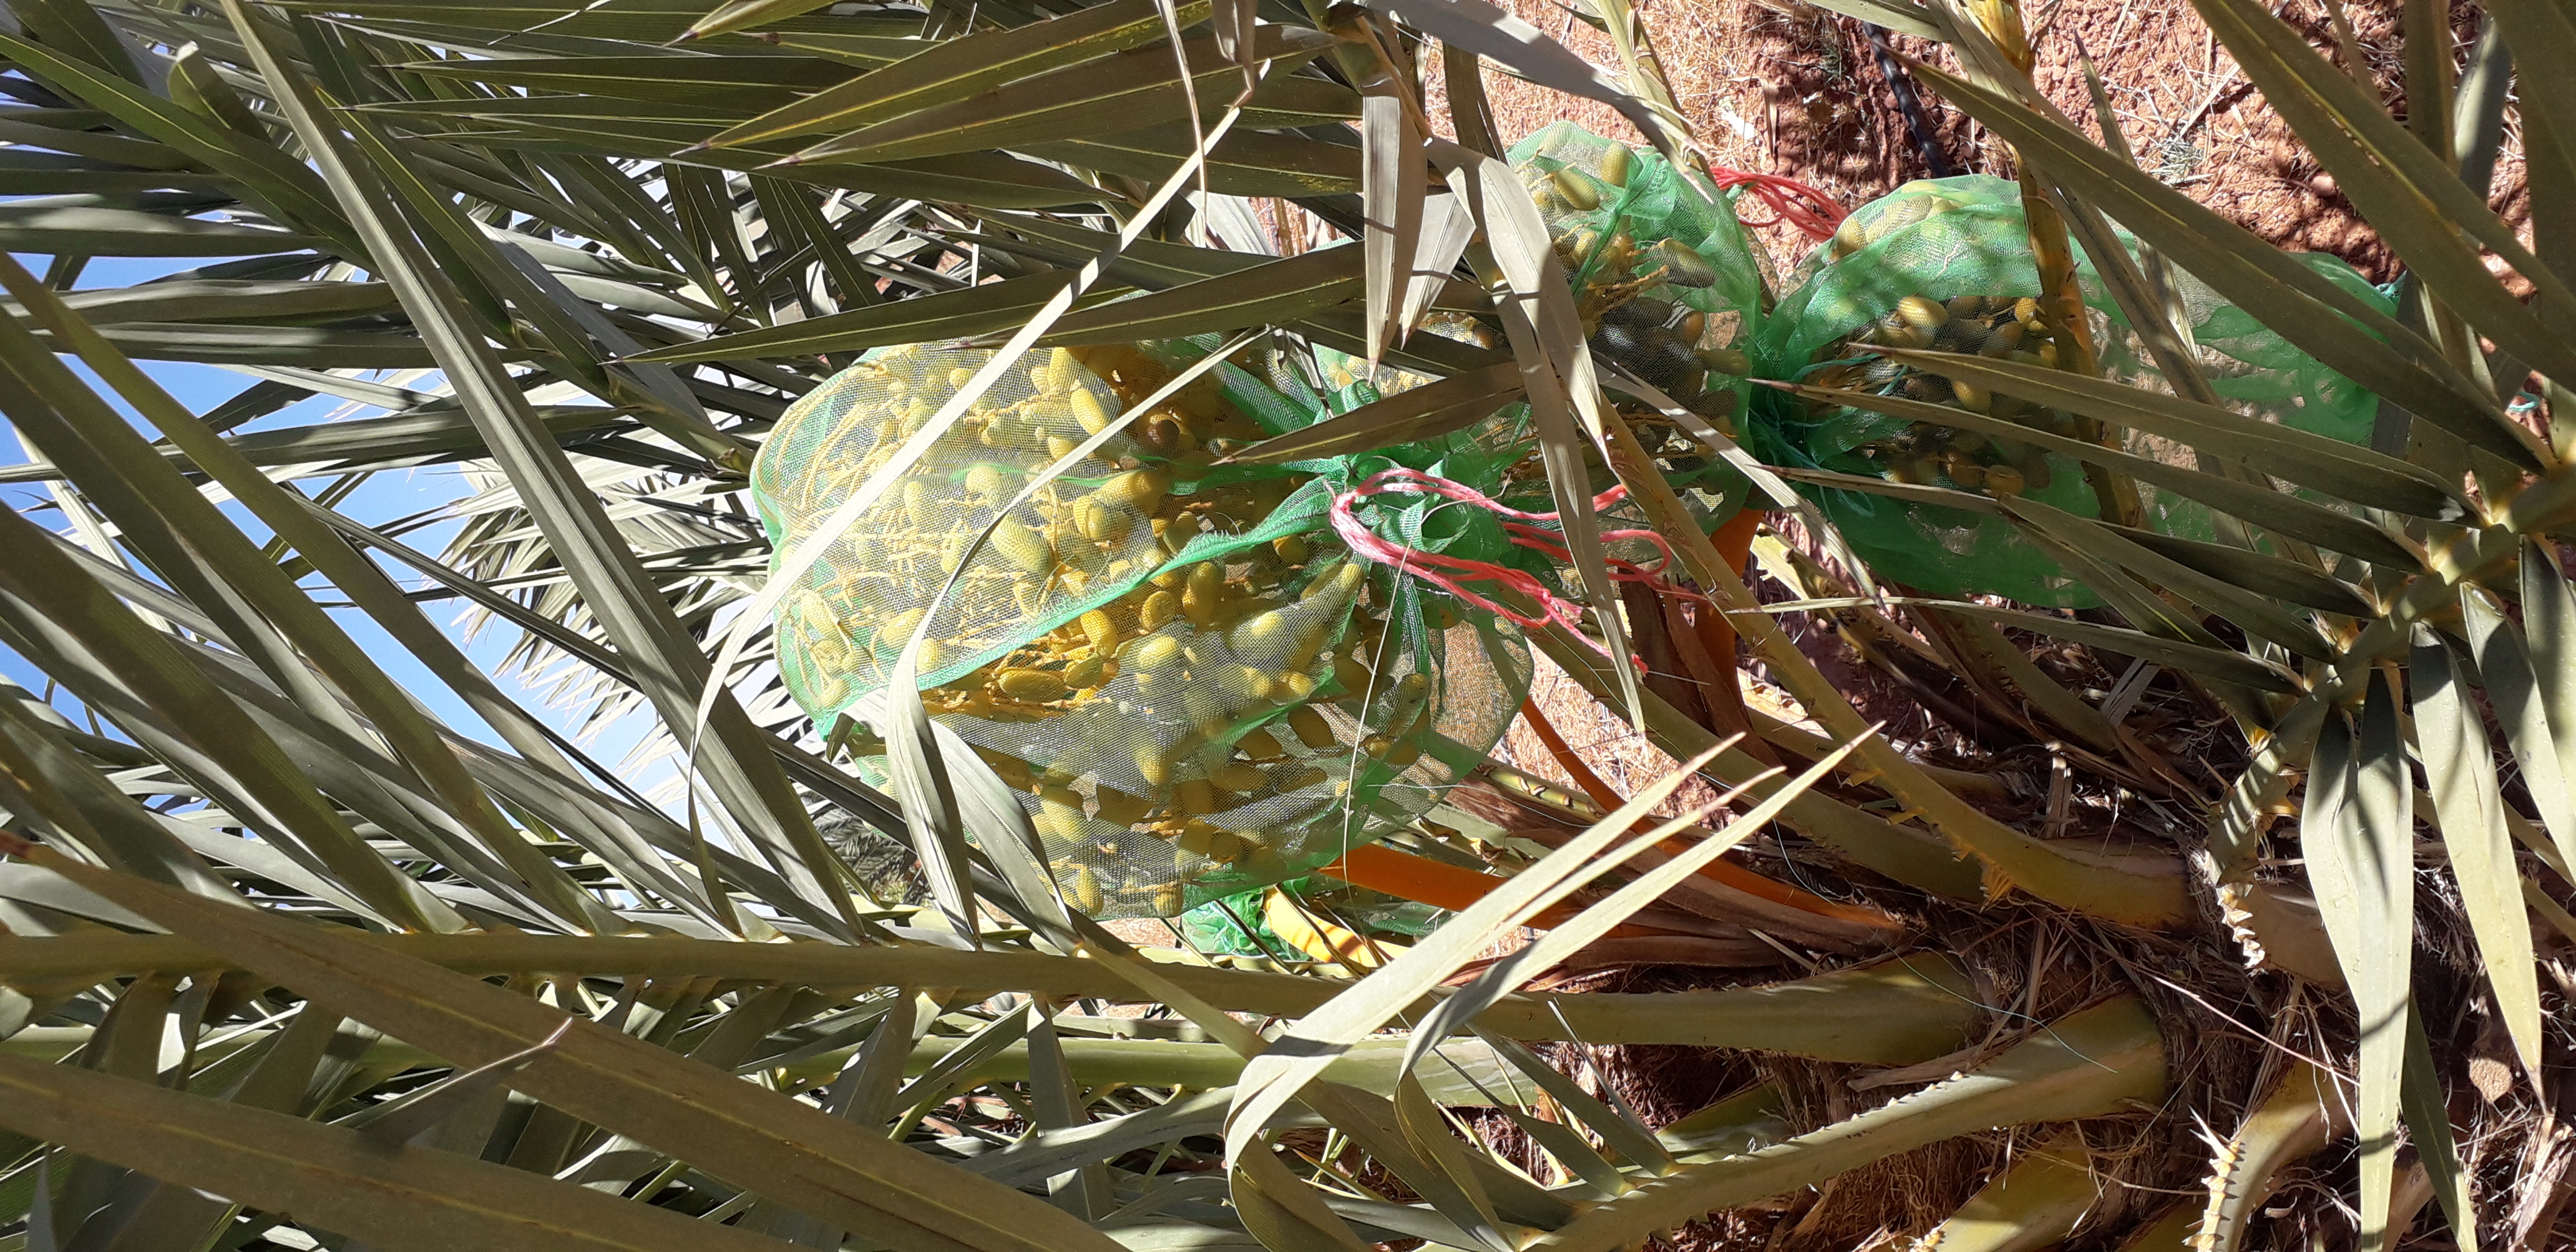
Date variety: kholt